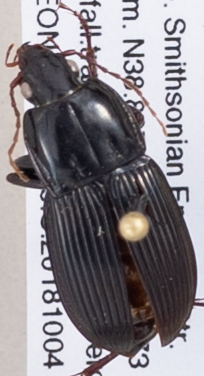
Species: Pterostichus (Abacidus) sp.
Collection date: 2018-10-04
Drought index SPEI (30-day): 1.118
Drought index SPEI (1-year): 1.19
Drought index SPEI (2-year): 0.212